Bird visual acuity rendering: 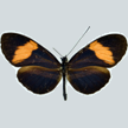
Butterfly visual acuity rendering: 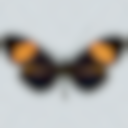
Species: melpomene
Subspecies: vulcanus
Sex: female
View: dorsal
Hybrid status: valid subspecies
Locality: Juntas Cauca COL VC
Coordinates: 3.783, -76.167